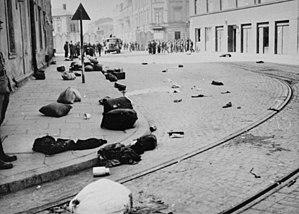
Le ghetto juif de Cracovie en Pologne était l'un des cinq principaux ghettos créés par le Troisième Reich dans le Gouvernement général en Pologne occupée, lors de la Shoah polonaise pendant la Seconde Guerre mondiale.
La Liste de Schindler est un film dramatique et historique américain réalisé par Steven Spielberg, sorti en 1993, avec Liam Neeson, Ben Kingsley et Ralph Fiennes dans les rôles principaux.
Les ghettos juifs en Pologne occupée par les Allemands ont été créés pendant la Seconde Guerre mondiale dans des centaines d'endroits à travers la Pologne occupée dans le cadre de la Shoah en Pologne. La plupart des ghettos juifs avaient été créés par l'Allemagne nazie entre octobre 1939 et juillet 1942 afin de confiner et de séparer la population juive de Pologne d'environ 3,5 millions d'habitants à des fins de persécution, de terreur et d'exploitation. Dans les petites villes, les ghettos servaient souvent de lieux de rassemblement pour le travail forcé et les actions de déportation massive, tandis que dans les centres urbains, ils ressemblaient à des îles-prisons murées décrites par certains historiens comme à peine plus que des instruments de « meurtre lent et passif », avec des cadavres jonchant les rues.